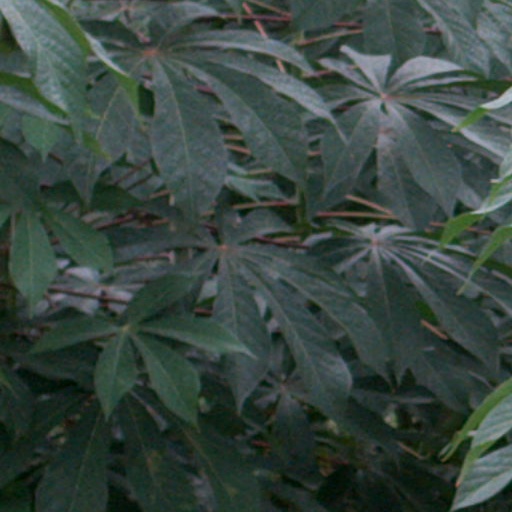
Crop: cassava